New Orleans Museum of Art

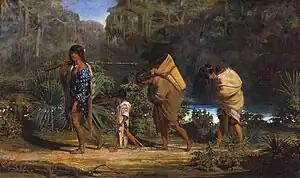
"Louisiana Indians Walking Along a Bayou" - Alfred Boisseau, 1847

NOMA includes the Sydney and Walda Besthoff Sculpture Garden, an landscaped area behind the main building. The gated garden features over 90 modern and contemporary sculptures set among live oaks, pines, magnolias, camellias, lagoons, several bridges, and a walking trail.